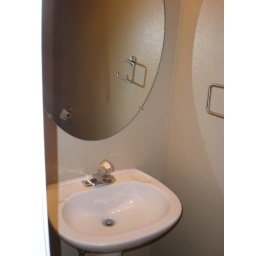
itty bitty 1/2 main floor bath (there's a toilet in the back)